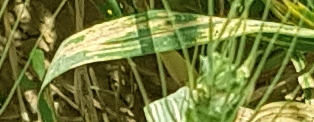
Label: Wheat___Yellow_Rust